Australia at the 2020 Summer Paralympics

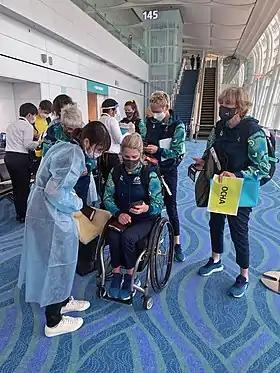
Australian Paralympic team members are checked on arrival at the airport in Tokyo for the Tokyo Paralympics.

Paralympics Australia required all Australian athletes and officials to have a COVID-19 vaccination to be considered for selection, whereas the Australian Olympic Committee and the International Paralympic Committee only strongly recommended the vaccine for those travelling to Tokyo. Paralympics Australia stated "This underpins PA's duty of care and the responsibility to do everything in our power to keep each and every team member safe for the duration of our stay in Tokyo and our journey home again."